National Reserve System

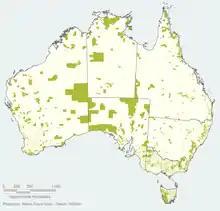
Locations of the National Reserve System in Australia (shown in green)

Australia's National Reserve System (NRS) is a network of more than 10,000 Commonwealth plus state and territory protected areas which, in combination, on a national scale, protect more than , greater than 17% of the continent, of unique biodiversity and most significant ecological landscapes for future generations. The aim of the NRS is protect the diversity of all native landscapes, flora and fauna across Australia through strategic habitat protection. It consists of public, indigenous and privately protected areas of land and inland freshwaters.